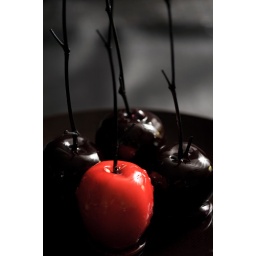
cinnamon flavored candy apples in red and black